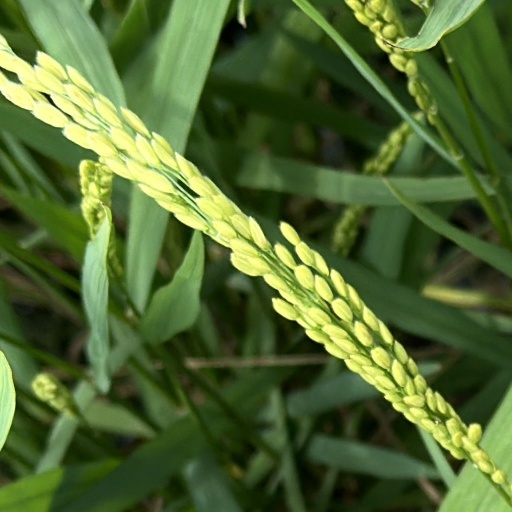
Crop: rice